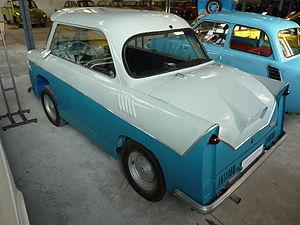
Smyk est un prototype de voiture conçu en 1957 par le Bureau de Construction de l'Industrie Automobile.